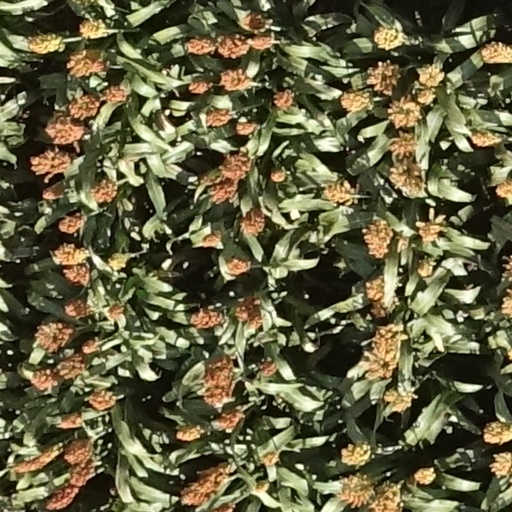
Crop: sorghum